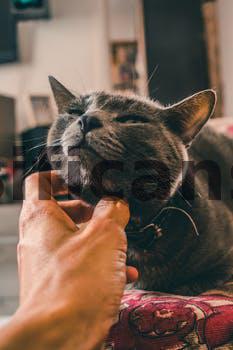
Label: Watermark